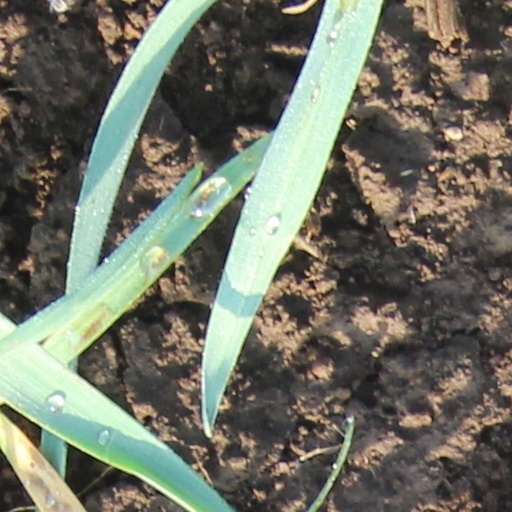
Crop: wheat